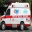
Label: ambulance